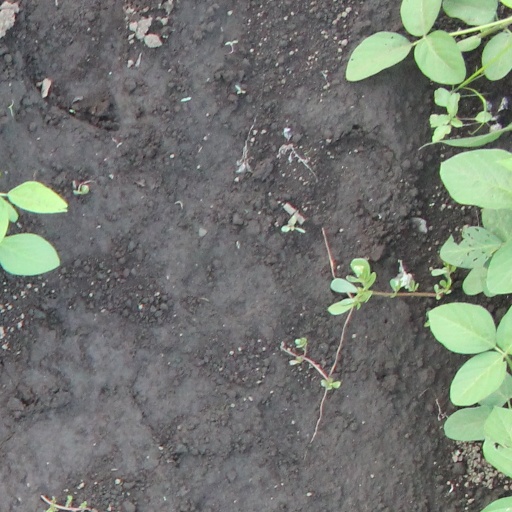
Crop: soybean